Chemins de fer de la Corse

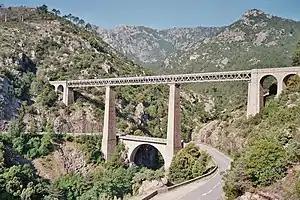
Gustave Eiffel's viaduct at Vecchio

In 1877 it was decided to build a metre-gauge railway in Corsica, despite the very difficult terrain it would have to cross. Legislation was passed on 4 August 1879 for the construction of the railway. The first lines opened on 1 August 1888 between Bastia and Corte and also between Ajaccio and Bocognano. The network was gradually opened in sections until 1894. A line to Porto-Vecchio opened in stages, the final section opening in 1935, but this was to be short lived owing to the war. There were proposals to build lines from Ajaccio to Propriano and also from Porto Vecchio to Bonifacio, but these lines were not built.